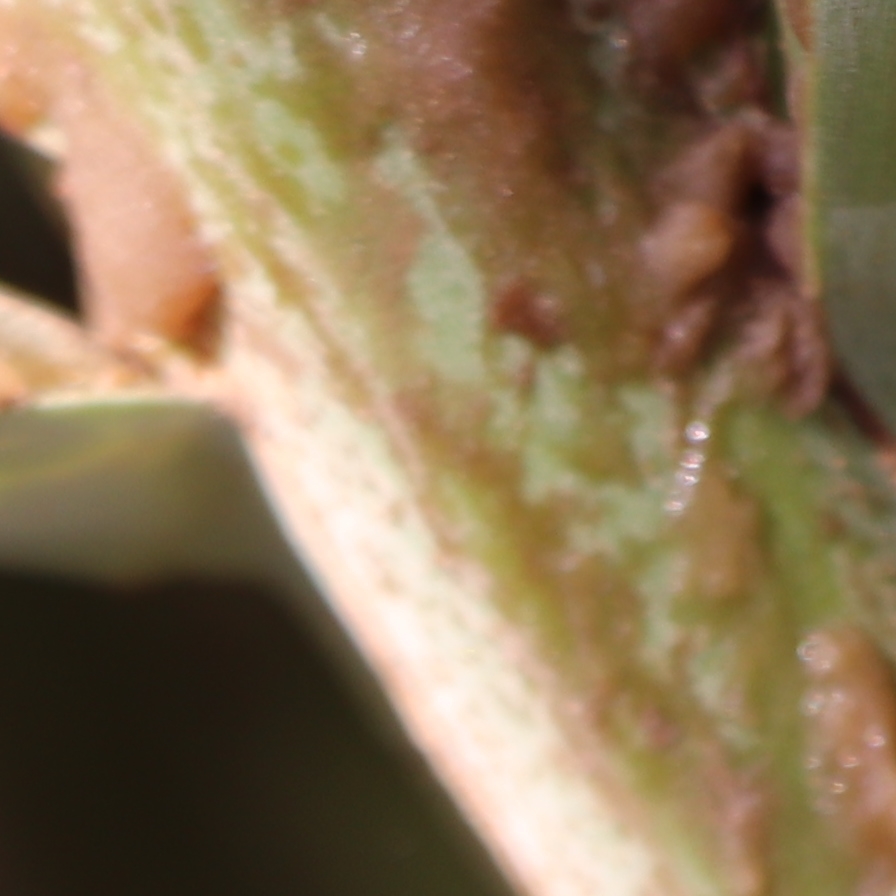
Label: Honey